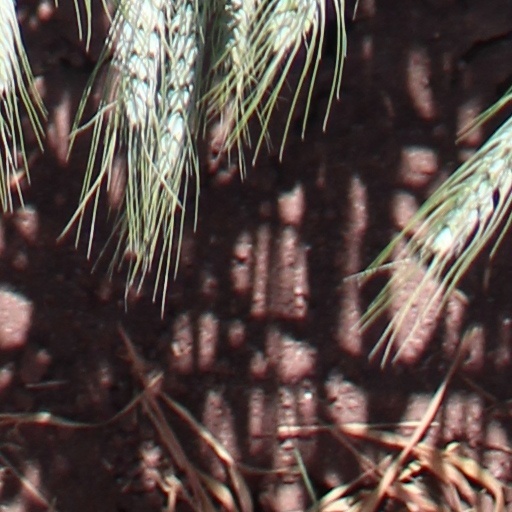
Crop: wheat